WPTQ

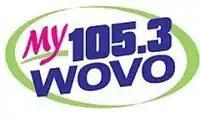
Last logo as WOVO

In 1997, the station, along with WHHT, WXPC, WCDS, and four other stations in Kentucky, were acquired by a new business venture named Commonwealth Broadcasting Corporation, formed by Steve Newberry and former Kentucky governor Brereton Jones. WOVO programming was simulcast over WCDS from its 1998 return to the air until it became a sports radio station in 2002.